Soyuz TMA-4

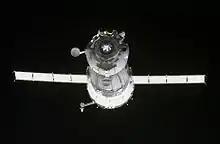
Soyuz TMA-4 spacecraft approaches the ISS.

Soyuz TMA-4 is a Russian passenger spacecraft that was launched by a Soyuz-FG rocket from Baikonur at 03:19 UT on 19 April 2004. It carried three astronauts (a Russian, an American and a Dutchman) to the International Space Station (ISS) and docked with the Zarya module of the ISS automatically on 21 April at 05:01 UT. Two of its astronauts remained in the ISS for about six months, while the Dutch astronaut and the two astronauts who had inhabited the ISS for several months left the ISS on 29 April in the TMA-3 that had remained docked with the ISS, soft landing in Kazakhstan at 00:11 on 30 April.